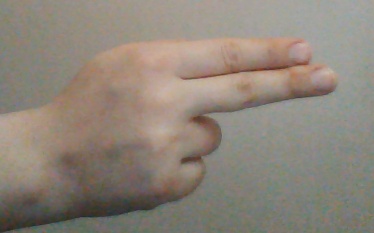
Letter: ain